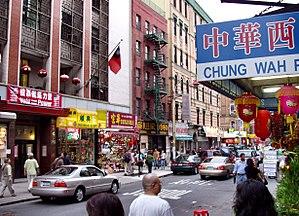
Un quartier chinois ou encore Chinatown dans les pays anglophones, est une enclave urbaine comprenant des résidents chinois ou ayant une ascendance chinoise, ou plus généralement d'Extrême-Orient, comme des Vietnamiens, des Coréens, des Malaisiens ou des Thaïlandais.
Chinatown est un quartier chinois situé dans le sud de l'arrondissement de Manhattan, à New York. À l'exemple d'autres Chinatowns, celui de New York constitue une enclave ethnique peuplée majoritairement de Sino-Américains. Depuis quelques années, la communauté chinoise du quartier de Flushing, dans l'arrondissement de Queens, moins connue, est devenue plus nombreuse.